Tekirova

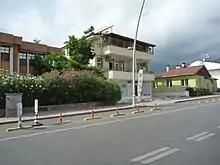
A street in Tekirova

Large hotels for tourists are established in the town. The base station of the Olympos Aerial Tram is located nearby Tekirova.